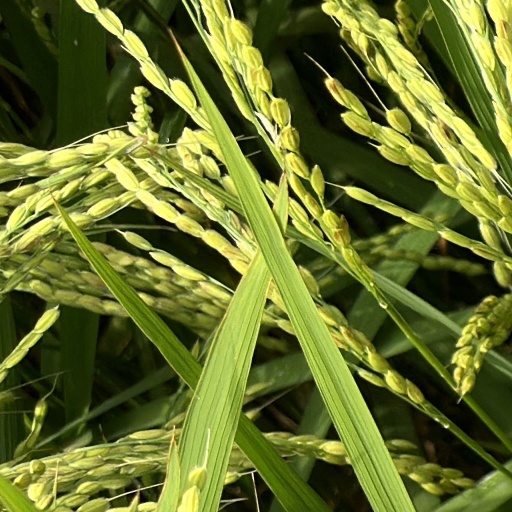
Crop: rice